Ophiderma definita

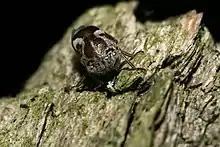
Ophiderma definita

Ophiderma definita is a species of treehopper in the family Membracidae. They can be found between March and June in the Central and Eastern regions of the United States and Canada.